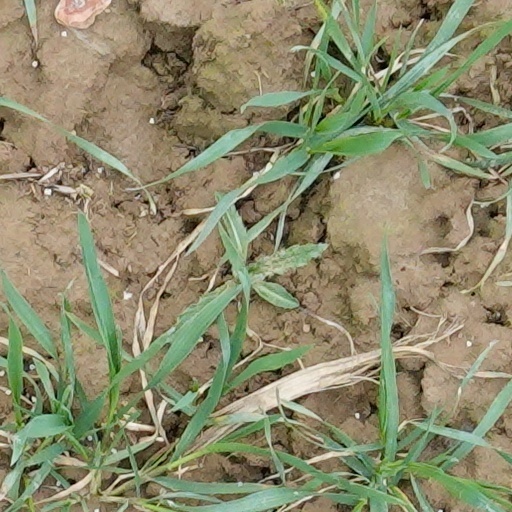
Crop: wheat